Pouilloux

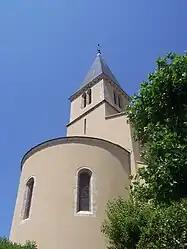
The church in Pouilloux

Pouilloux is a commune in the Saône-et-Loire department in the region of Bourgogne-Franche-Comté in eastern France.